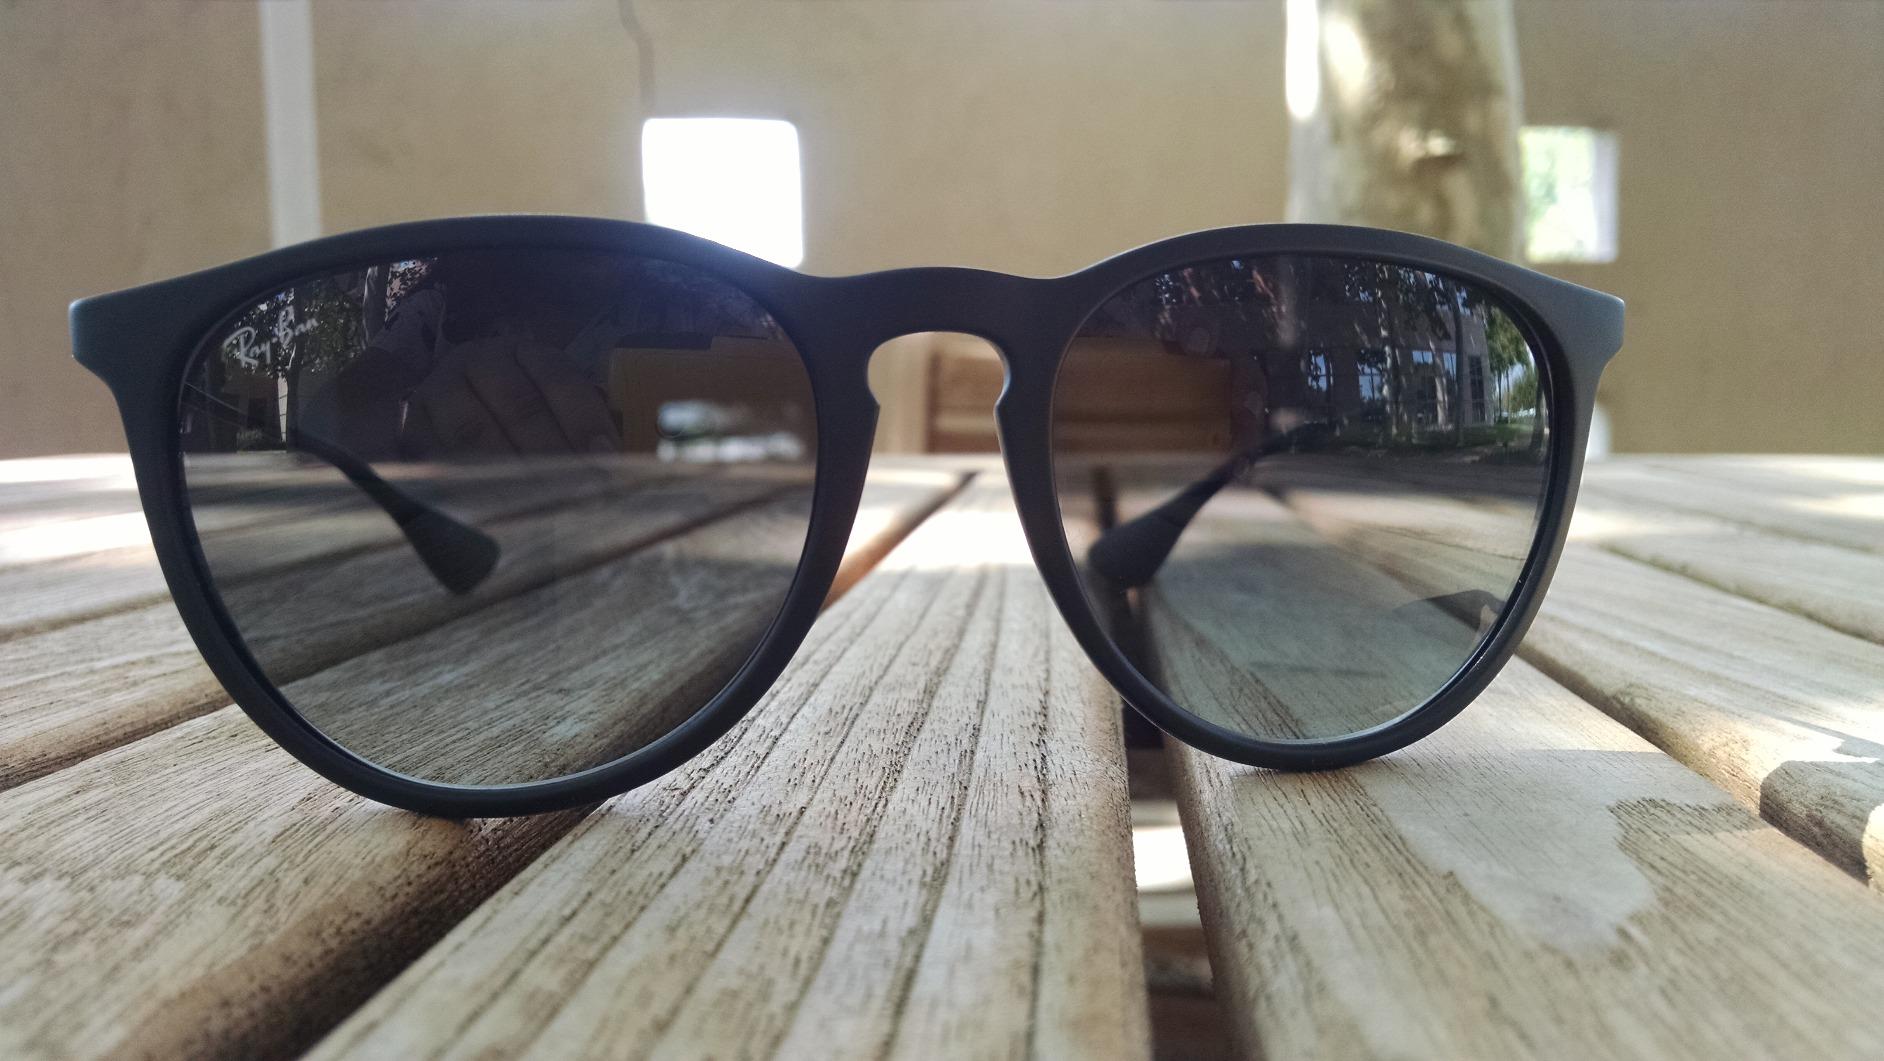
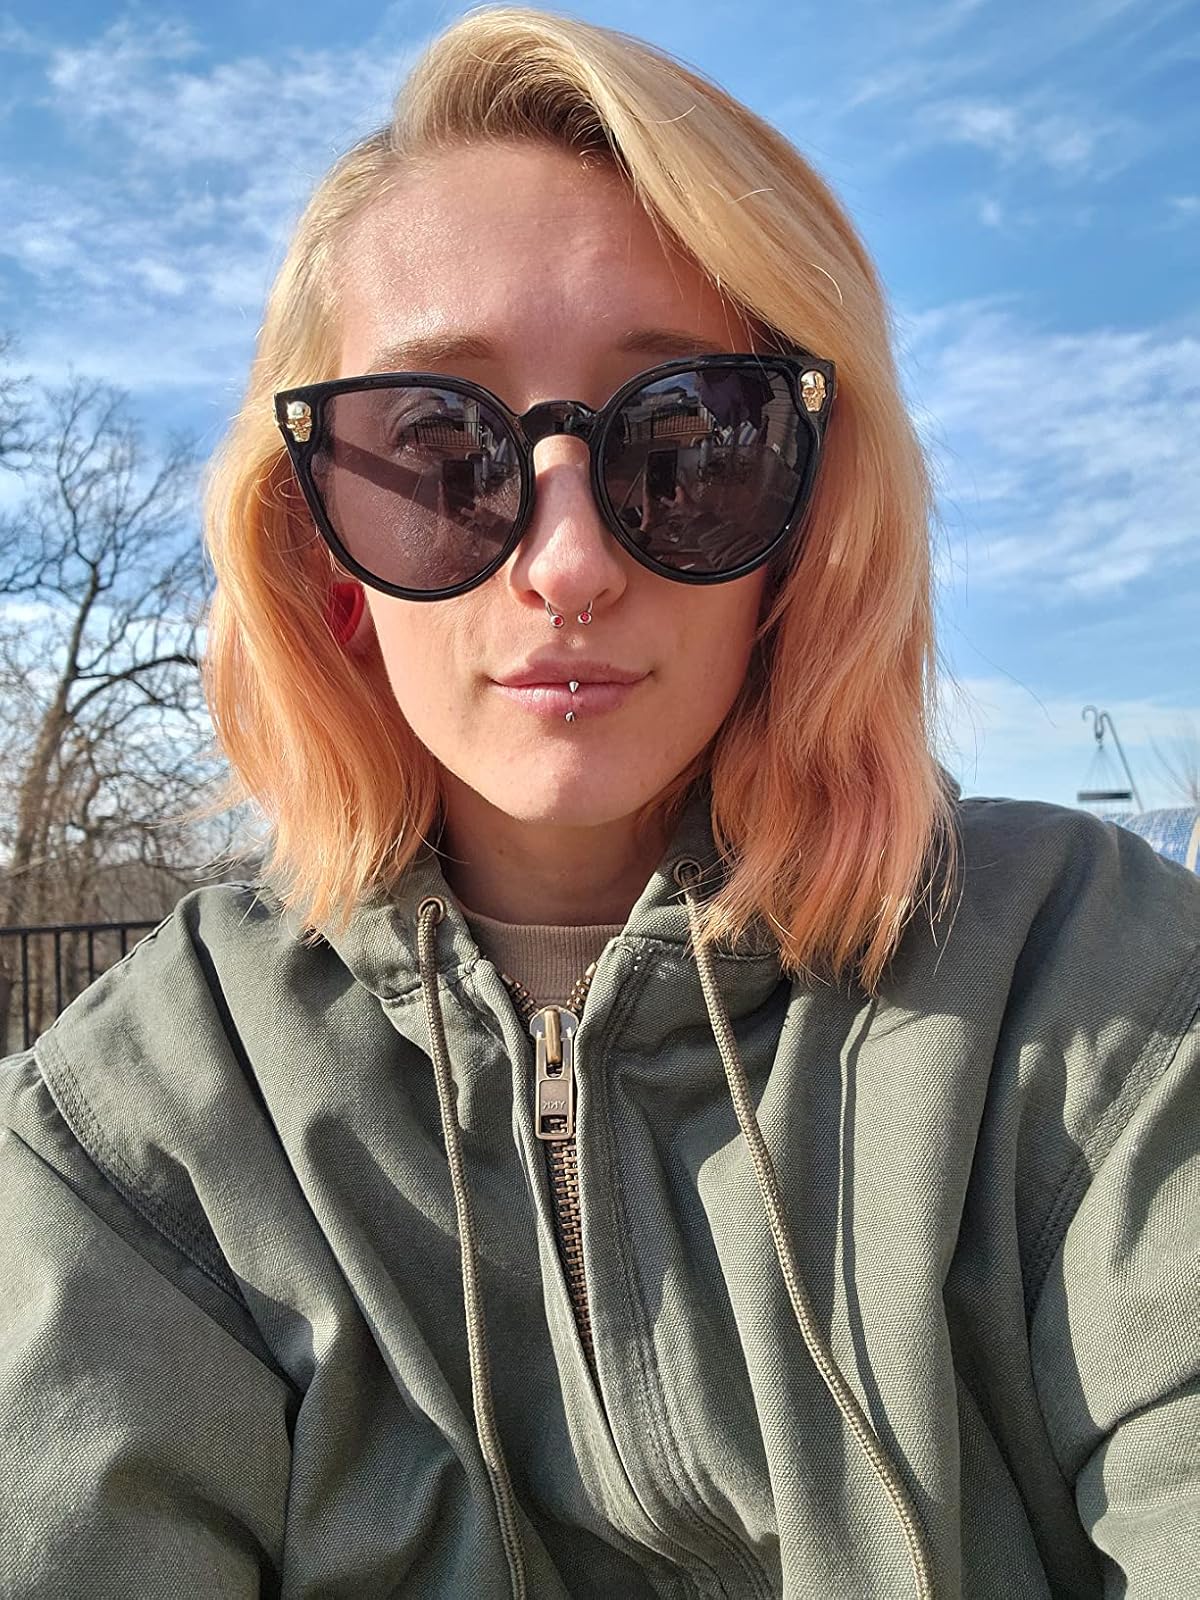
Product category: accessories_sunglasses
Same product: no